J. A. Isaacs

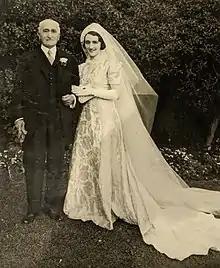
Edna Davis and John Isaacs

John Alfred Isaacs (c. 1861 – 22 August 1944), generally referred to as J. A. Isaacs, was a lawyer and parliamentarian in the Australian colony and state of Victoria. He was a son of Alfred Isaacs (c. 1820 – 1 August 1904) and Rebecca Isaacs, née Abrahams (c. 1822 – 27 August 1912). He was a brother of Sir Isaac Isaacs (1855–1948). He married late in life to a much younger woman.